Led Apple

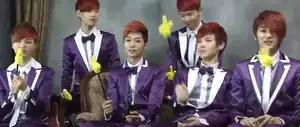

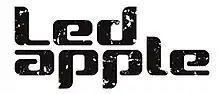
Logo for Led Apple

Led Apple (stylized as LEDApple) was a South Korean rock band formed by StarKim Entertainment in 2010. The band's final lineup consisted of Seo Youngjun (Jun), Lee Kyumin (Kei) and Kim Hyoseok (AKi)